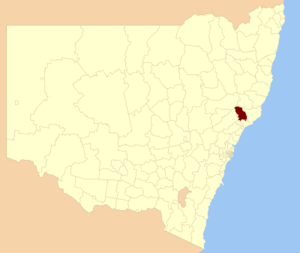
Le comté de Dungog est une zone d'administration locale dans l'est de la Nouvelle-Galles du Sud en Australie.